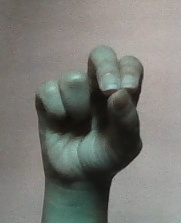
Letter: gaaf